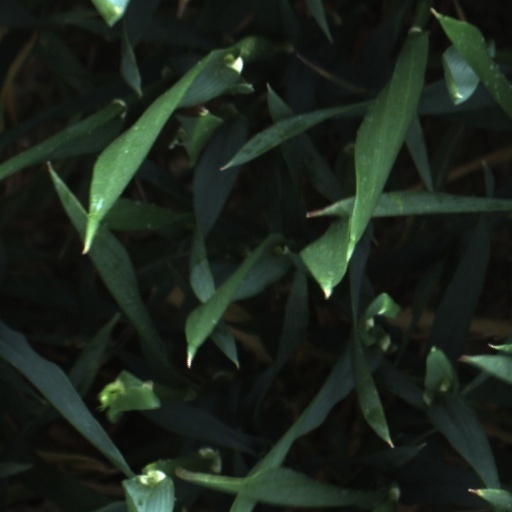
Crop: wheat